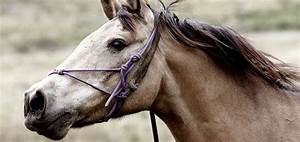
Label: horse